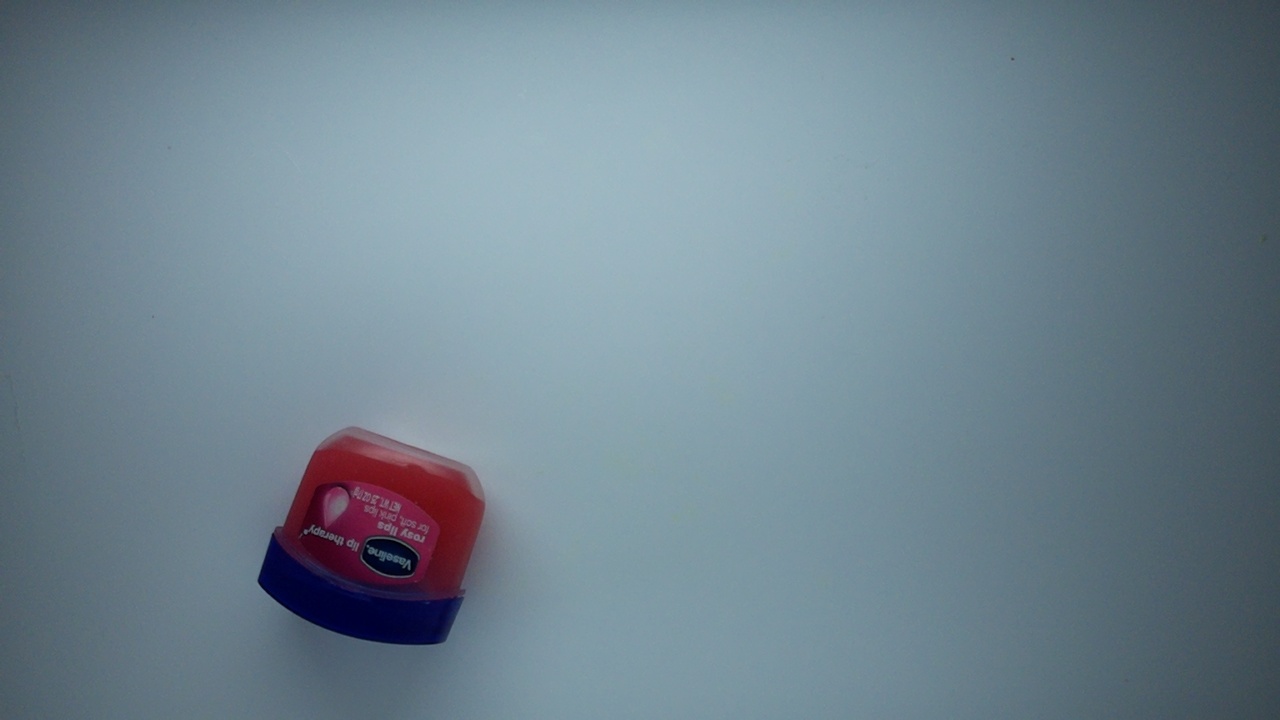
Label: trash